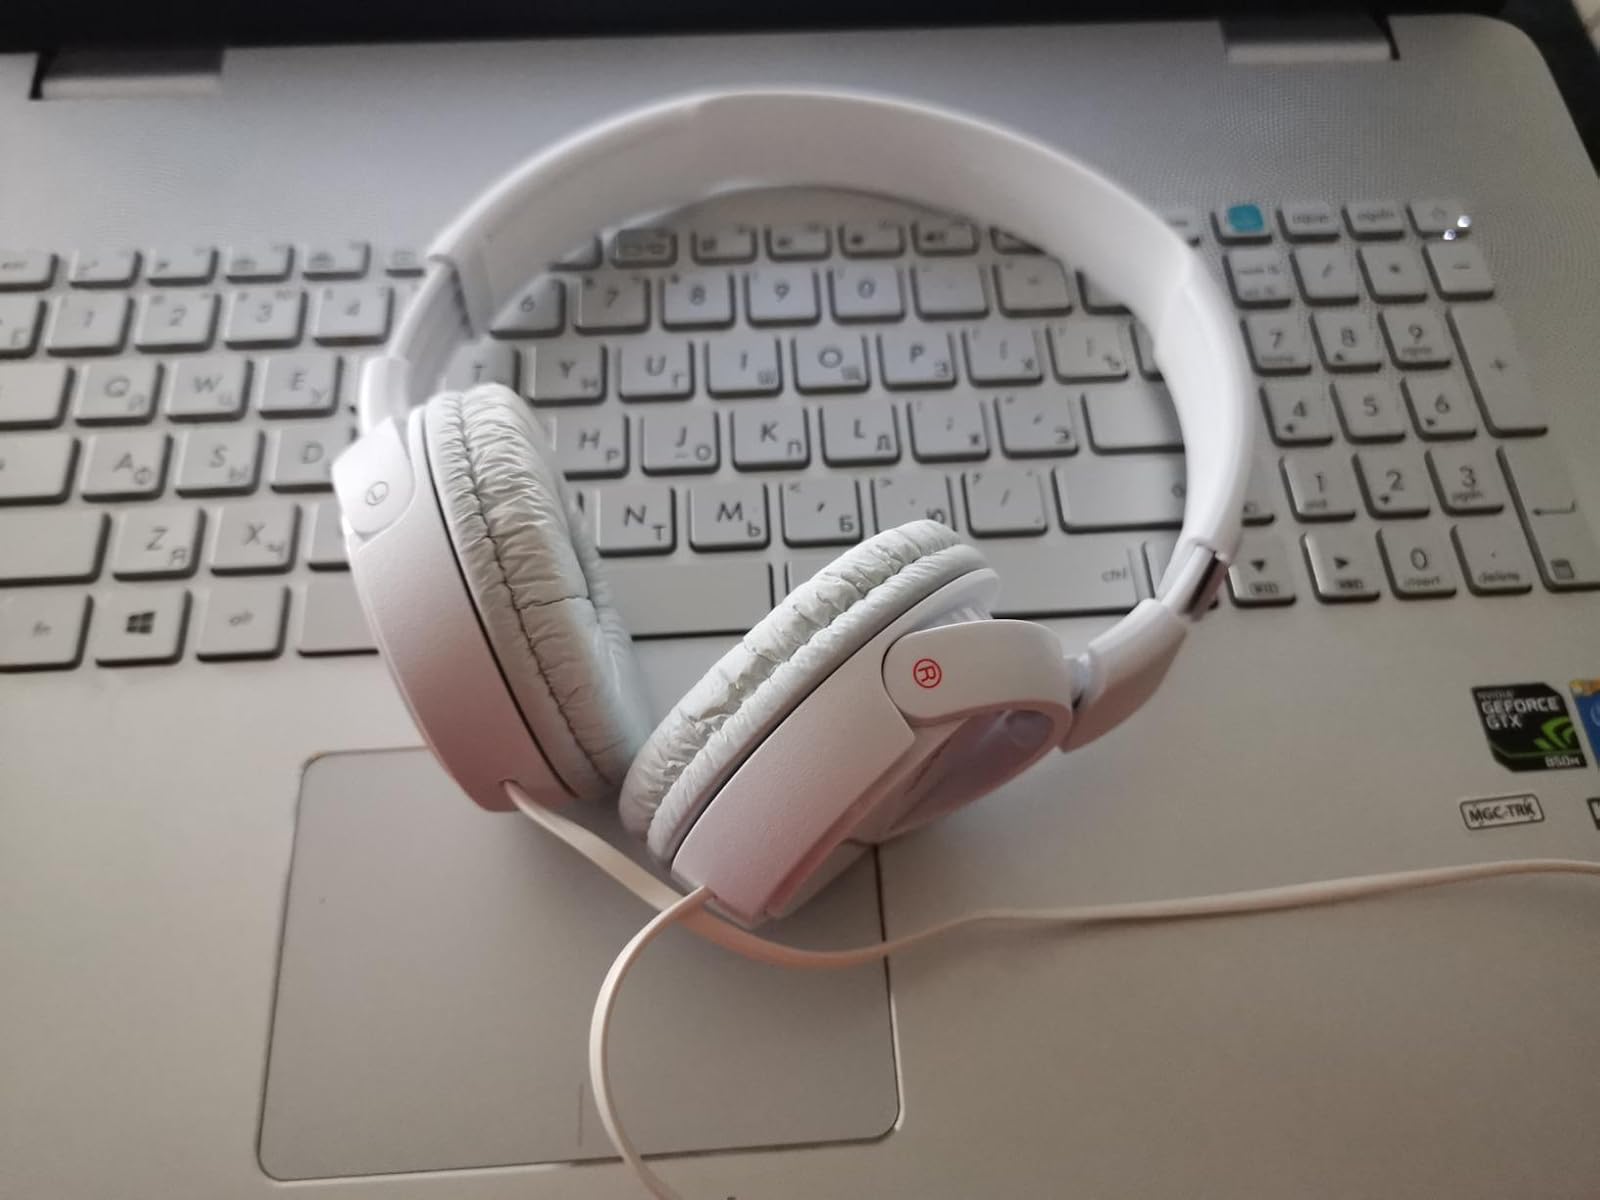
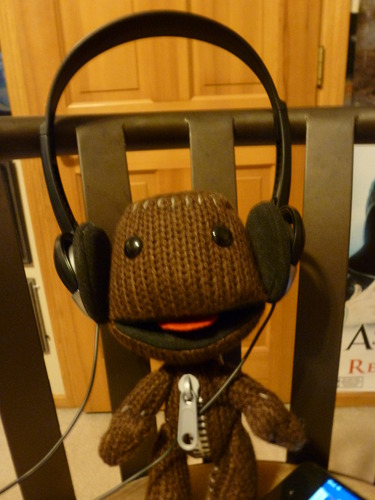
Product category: headphones
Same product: no